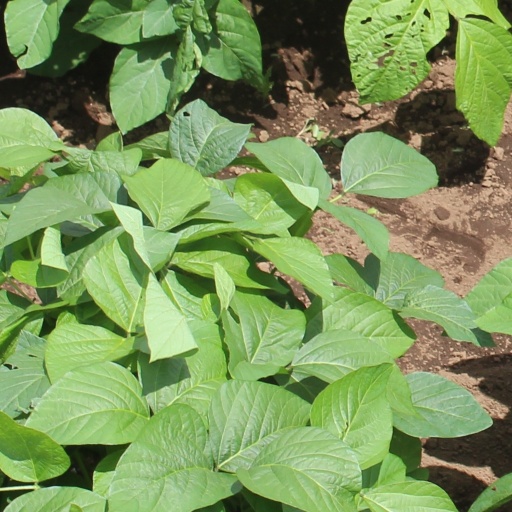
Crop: soybean